Ludovic Soares

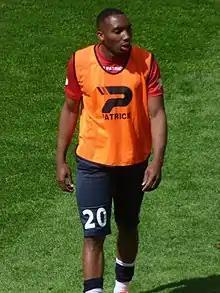
Soares in 2019

Ludovic Soares (born 8 May 1994) is a professional footballer who plays as a left-back. Born in France, he plays for the Cape Verde national team.